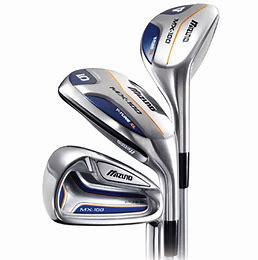
Brand: Mizuno
Model: 100